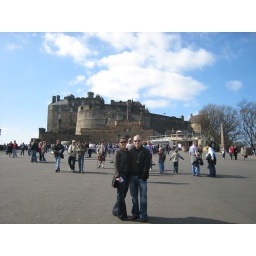
Strolling around and look we came across a rather large castle at the top of the hill